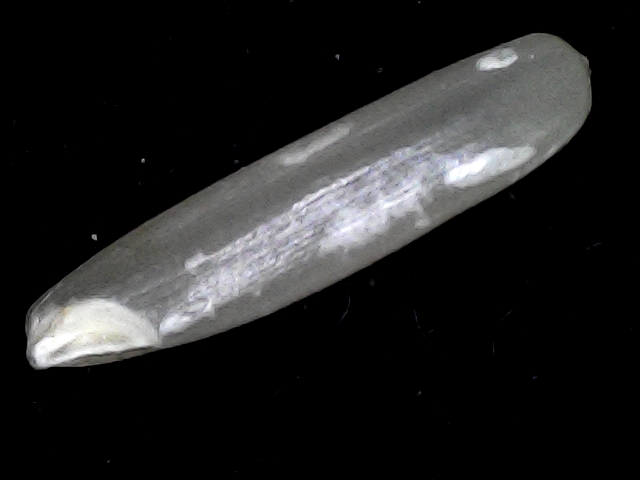
Rice variety: BD57